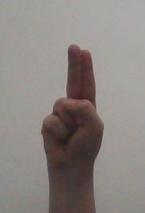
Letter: taa